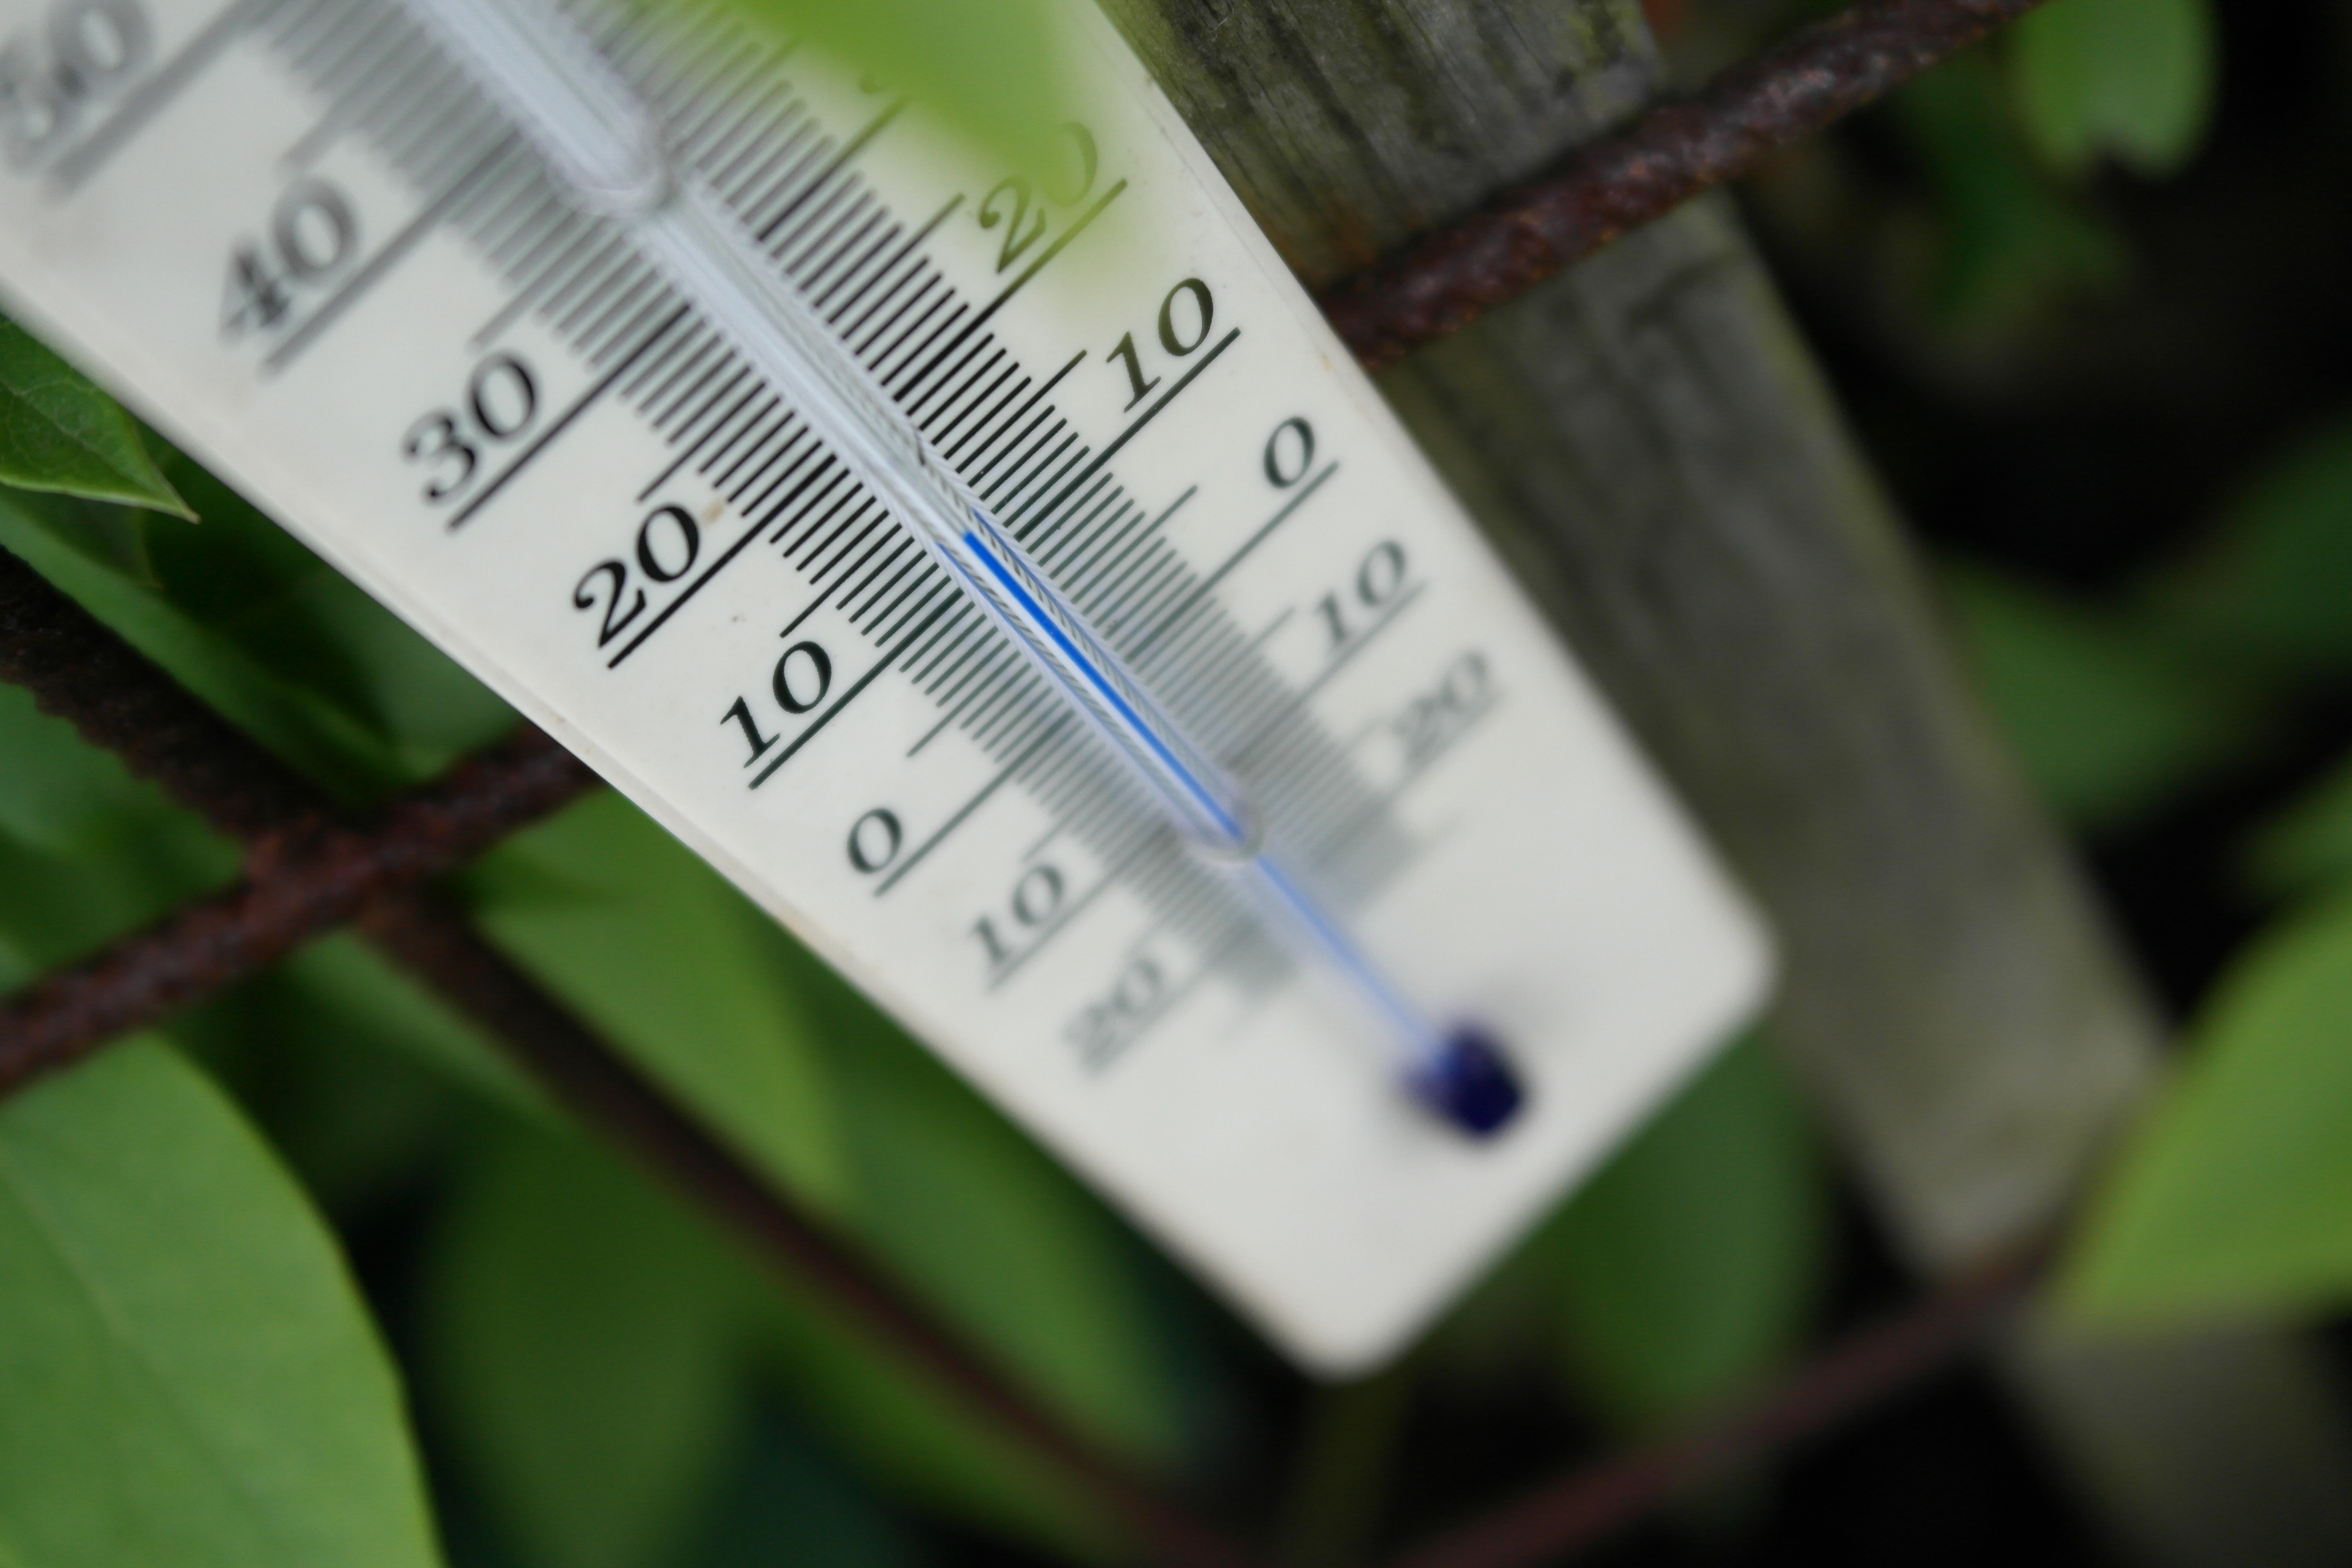
hand, plant, leaf, flower, green, weather, close up, mercury, thermometer, temperature, macro photography